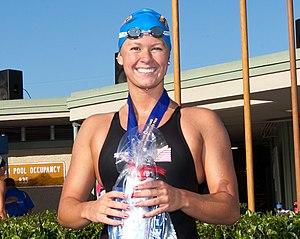
Elizabeth Beisel née le 18 août 1992 à Saunderstown est une nageuse américaine. Elle était la plus jeune membre de l'équipe de natation américaine lors des Jeux olympiques de Pékin.